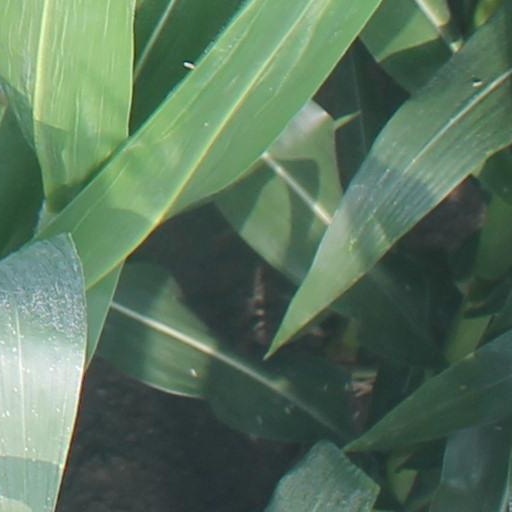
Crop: maize; corn